Luigi Rava

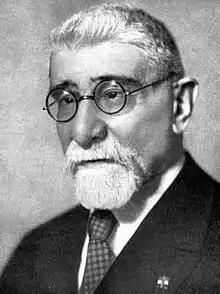
Luigi Rava

Luigi Rava (29 November 1860 – 12 May 1938) was an Italian politician. He was born in Ravenna. He served on the faculty of the University of Bologna. He was mayor of Rome (1920–1921). He served in the Chamber of Deputies and Senate of the Kingdom of Italy. He was a recipient of the Order of Saints Maurice and Lazarus. He died in Rome on 12 May 1938.